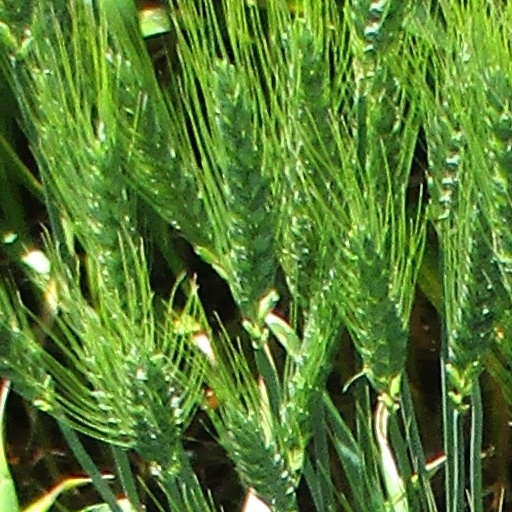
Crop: wheat